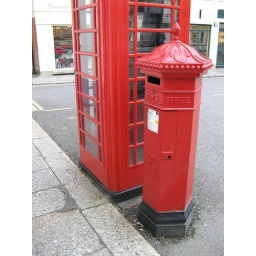
red post box and telephone box stand together in Truro. What a pretty lid